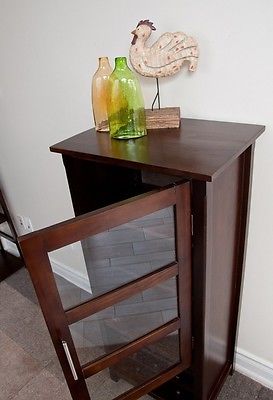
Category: cabinet